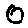
Label: 0